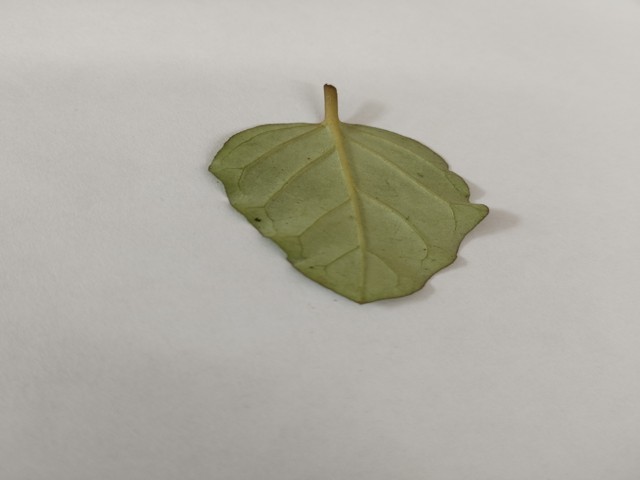
Plant: punarnava